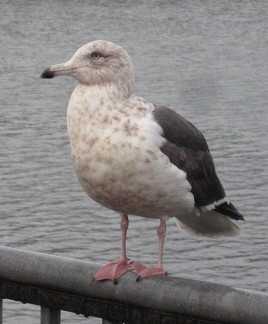
the white bird has small brown patches at its abdomen and body. and wings that are black in color.
this bird is white and black in color with a white and black curved beak and white eye ring.
this bird has a white base with brown speckles covering its head, neck, and breast, solid white on its side, and black wings with one white wing barbrown and white speckled body on this webb footed bird that has black wings.
a medium sized bird with a white body and dark grey wings.
this large bird has a long beak with a black tip, white spotted belly and grey wings.
this bird has wings that are black and has a white belly
this particular bird has a belly that is white with brown spots
this bird is white with black and has a long, pointy beak.
this bird has wings that are black and has a white belly
Species: Slaty Backed Gull